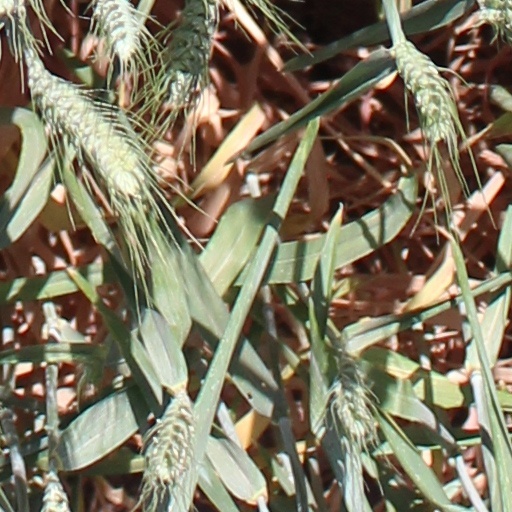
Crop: wheat